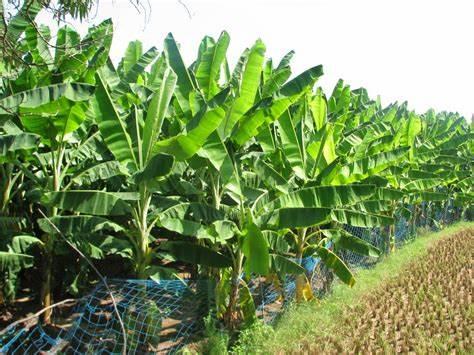
Shamba la migomba lenye majani mabichi, imepangwa mstari kwa mstari. Pembeni kuna wavu wa bluu na udongo ulioandaliwa vizuri. Mazingira ni ya kijani kibichi, yanayoonyesha kilimo cha kisasa cha  ndizi.